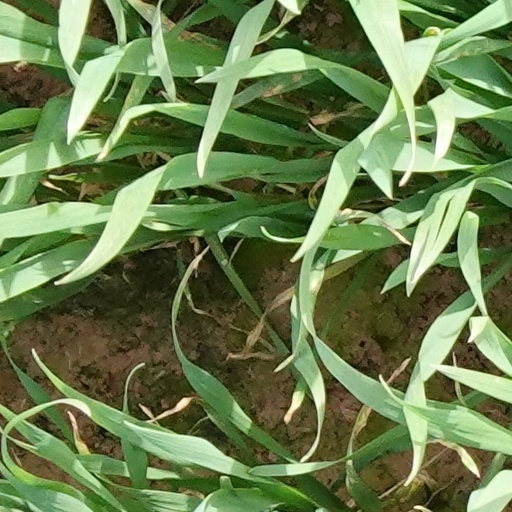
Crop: wheat